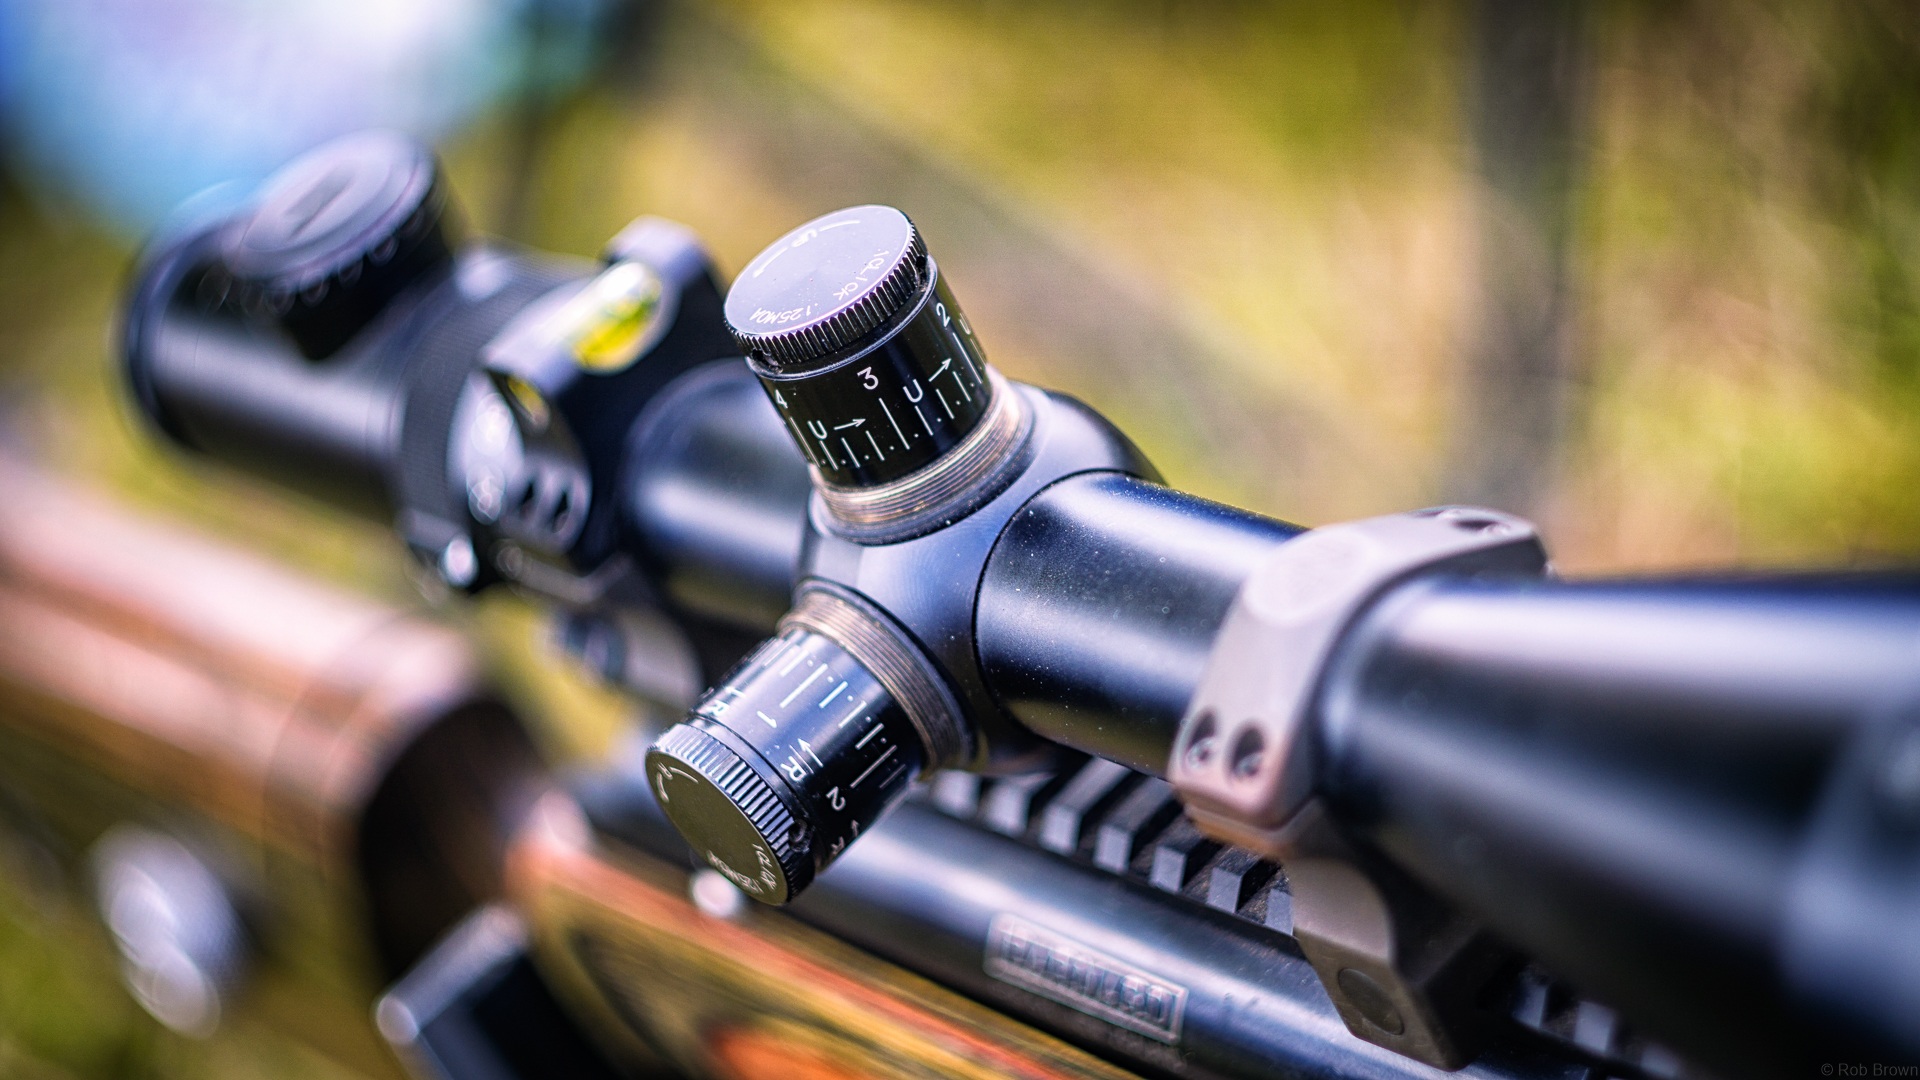
sport, soldier, vehicle, weapon, shooting, gun, rifle, hunter, firearm, sniper, scope, single lens reflex camera, shooting sport